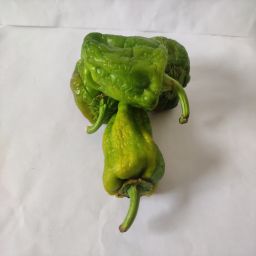
Crop: Bell Pepper
Quality: Old